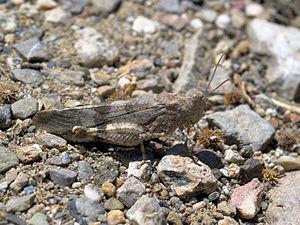
Oedipoda caerulescens est une espèce d'insectes orthoptères de la famille des Acrididae. Il peut être nommé Criquet à ailes bleues, Criquet à ailes bleues et noires, Criquet bleu, Criquet rubané, Œdipode bleuâtre, Œdipode bleue, Œdipode turquoise...